Lorna Jane

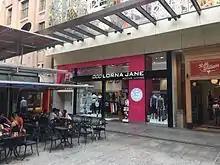
Lorna Jane shopfront in Brisbane's Queen Street Mall in 2017, close to the former location of the first Lorna Jane store

Founder Lorna Jane Clarkson (née Smith) was a dental technician and part-time aerobics instructor who was dissatisfied with the workout clothes available to women in the late 1980s and started making her own. Her designs proved popular with her students, who asked her to start making clothes for them too. In 1988, she decided to start making clothes as her full-time occupation. When she and her partner, Bill Clarkson, experienced difficulty finding stores interested in carrying the range, they decided to retail it themselves In 1990, they opened their first store, in an upper floor of Brisbane's Broadway on the Mall shopping centre.